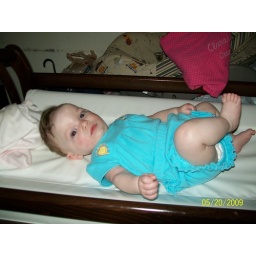
Clara Changing table in blue dress 002